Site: brandenburg
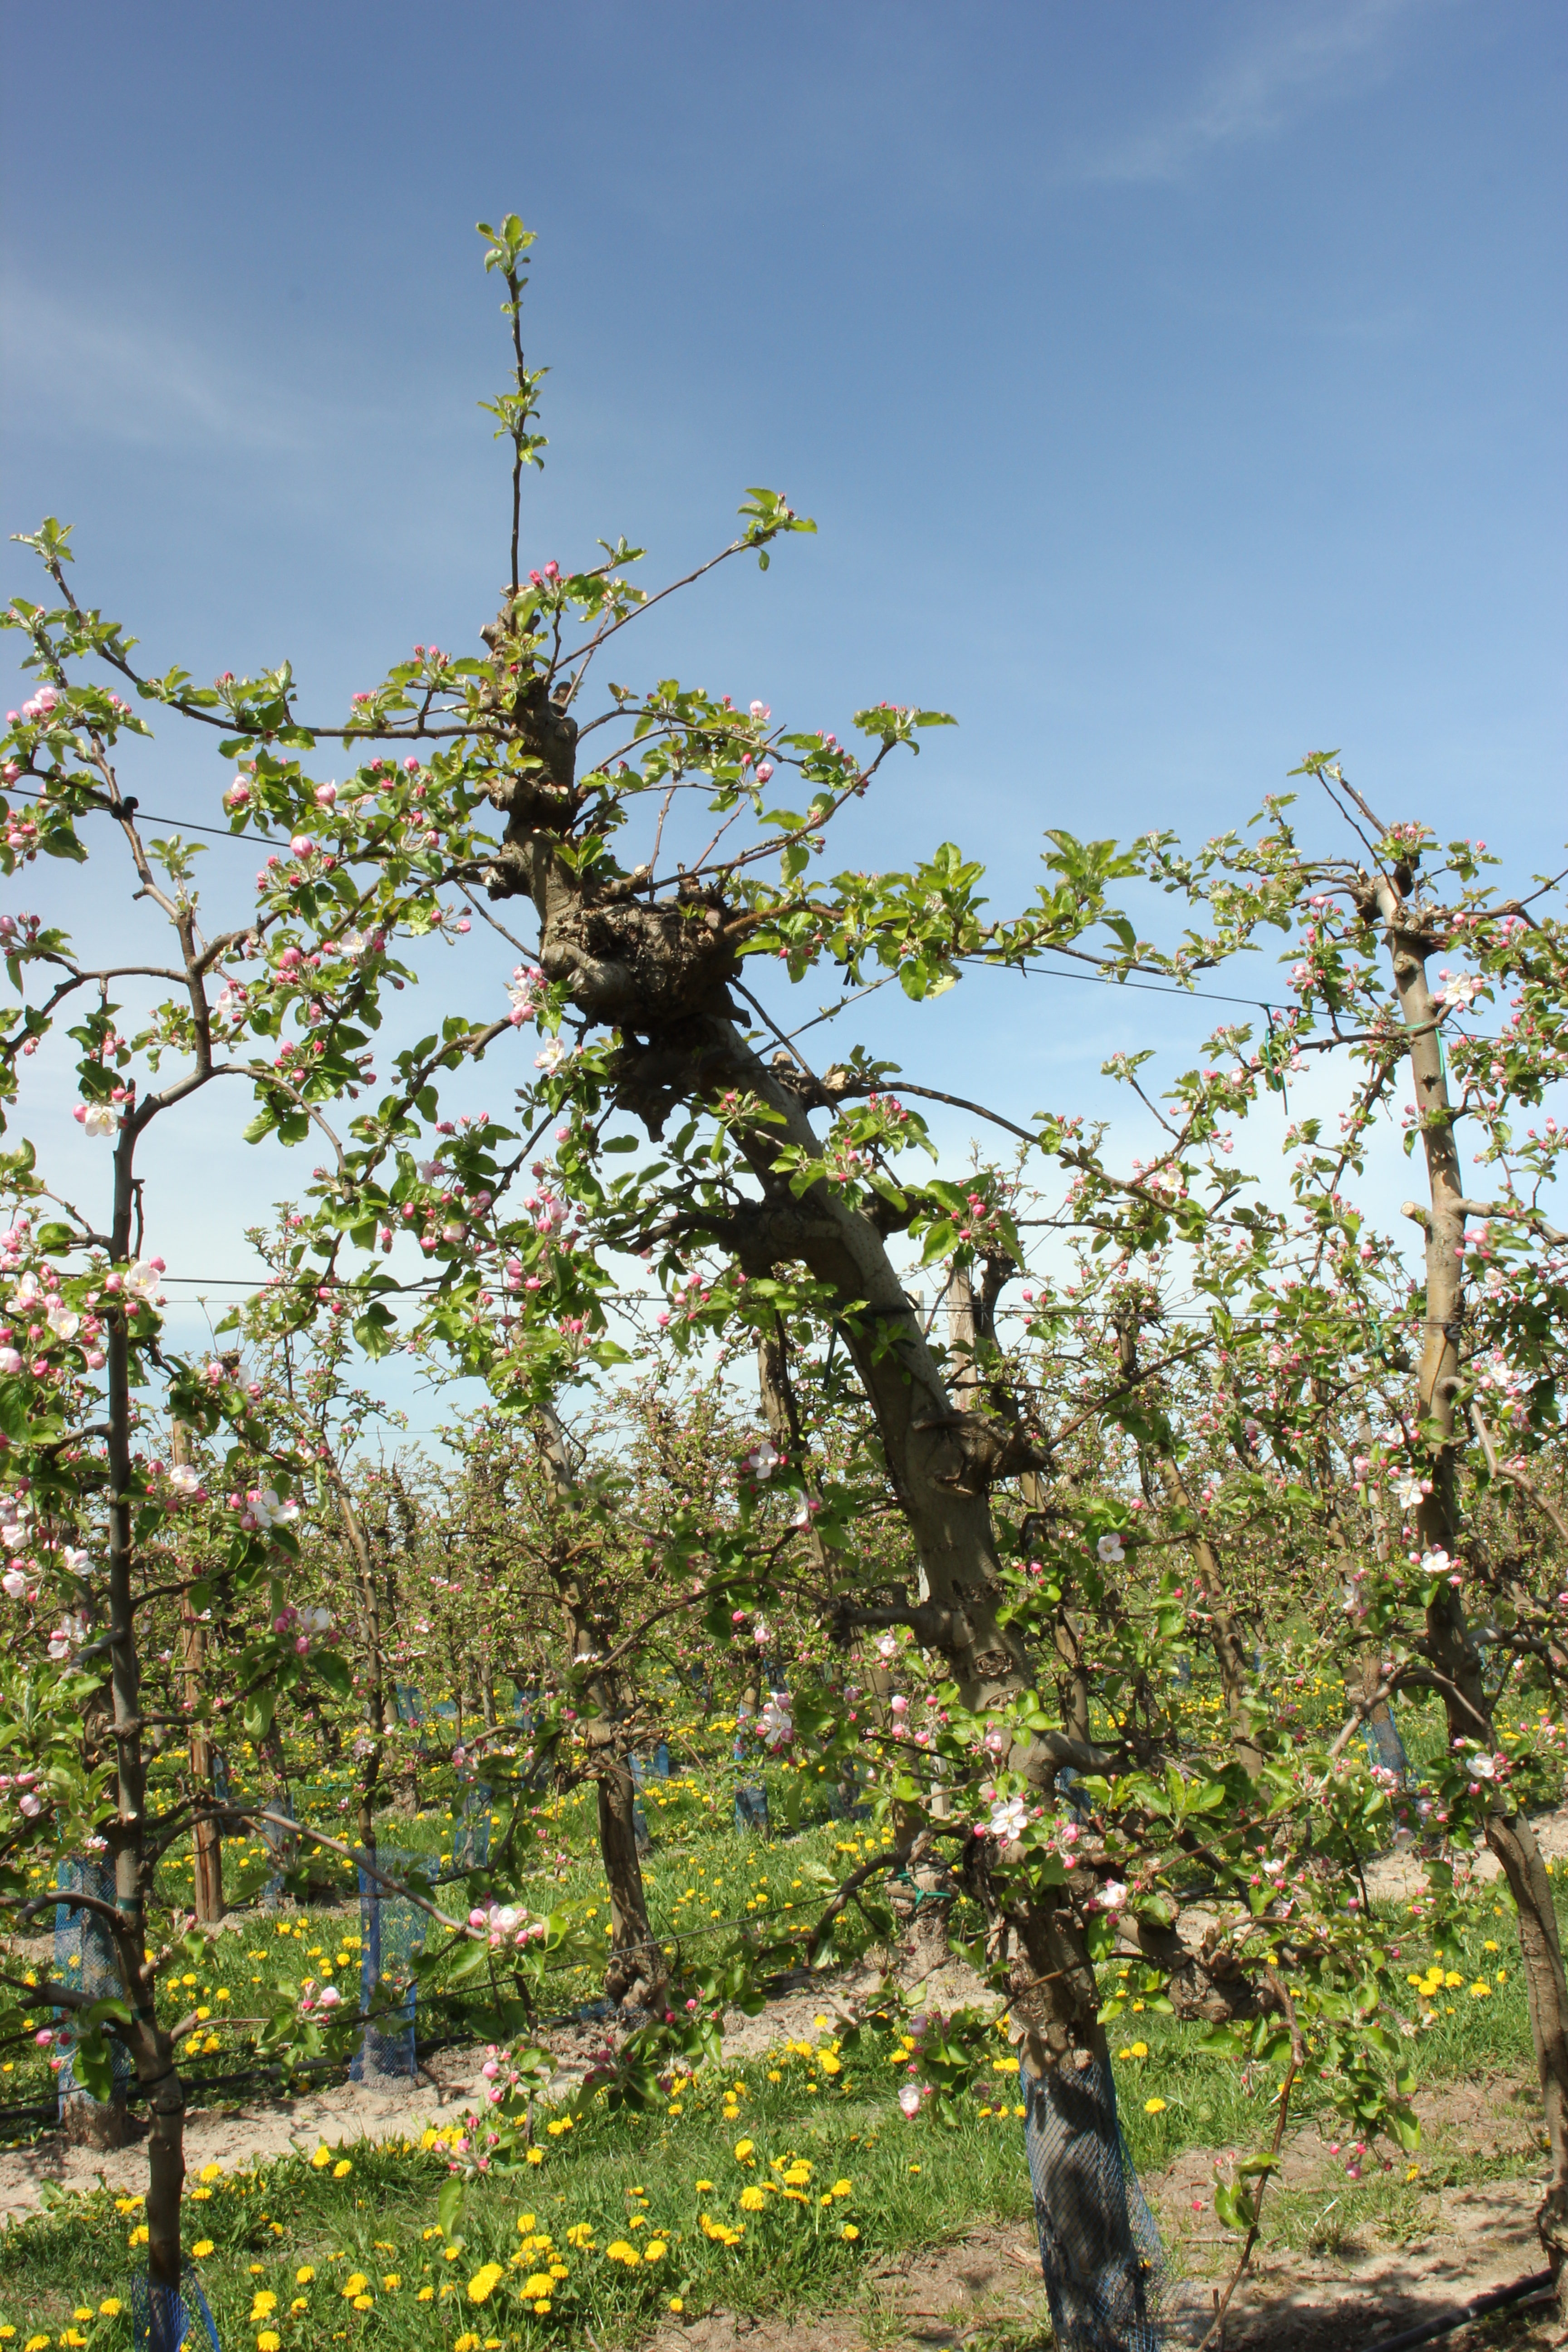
Growth stage (BBCH 57): Inflorescence emergence